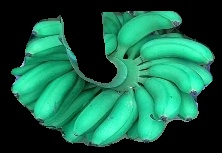
Variety: rasbale
Grade: grade1